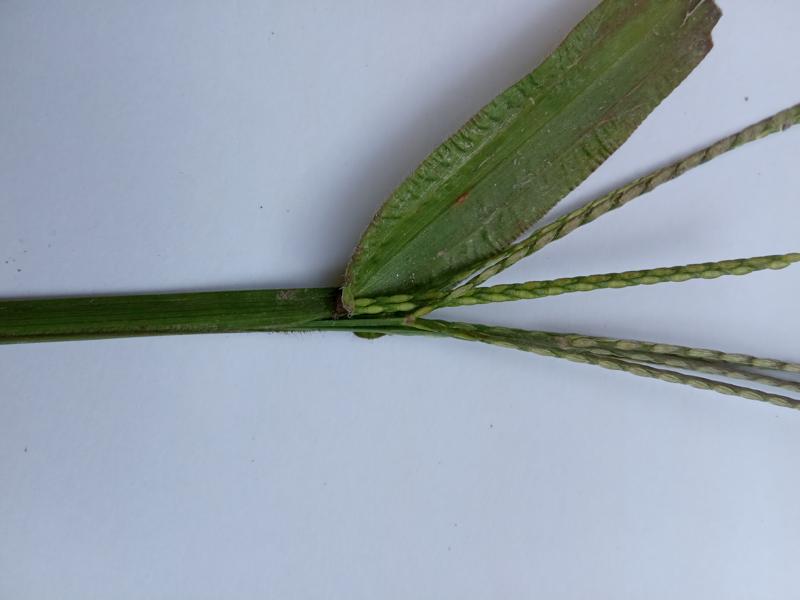
Weed species: Paspalum scrobiculatum